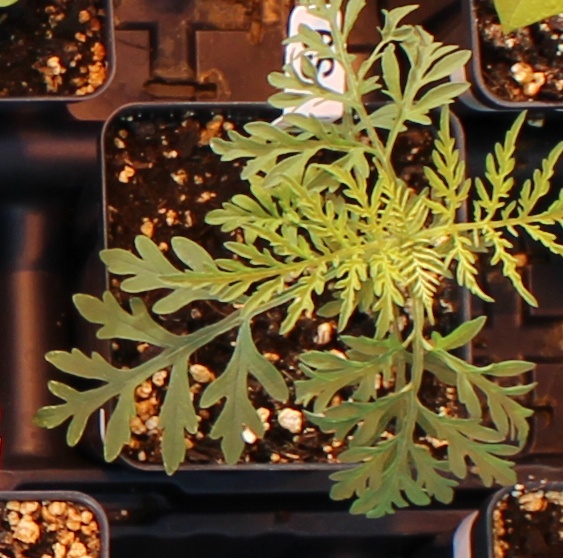
Label: Ragweed